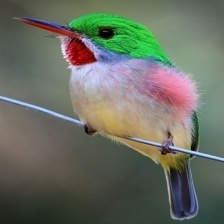
Species: CUBAN TODY
Scientific name: TODUS MULTICOLOR